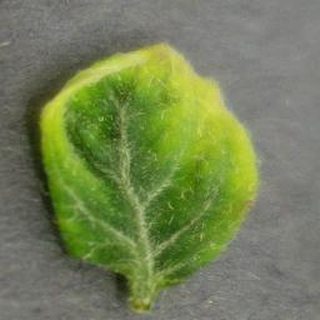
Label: tomato_yellow_leaf_curl_virus